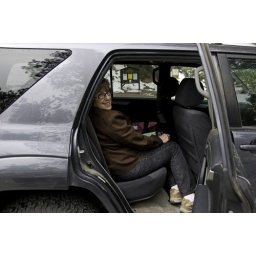
Goo sitting in the car